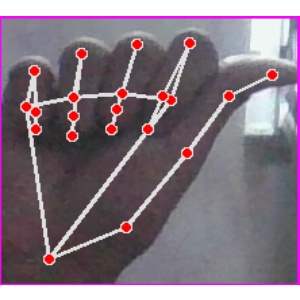
अक्षर: छ